Methuselah

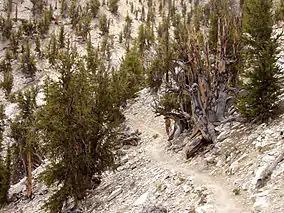
The tree Methuselah

A -year-old Great Basin bristlecone pine ("Pinus longaeva") tree growing high in the White Mountains of Inyo County in eastern California is called Methuselah.